Miracle Ropitt: 2100-Nen no Daibōken

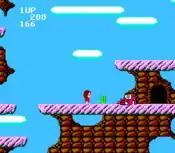
Sample gameplay of "Miracle Ropitt: 2100-Nen no Daibōken".

The game must be played through twice in order to see the true ending, just like in "Ghosts 'n Goblins".